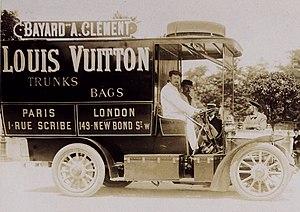
[Collection Jules Beau. Photographie sportive]
Louis Vuitton Malletier est une maison française de maroquinerie de luxe, mais également de prêt-à-porter depuis l'aube des années 2000, fondée en 1854 par le malletier, plus tard maroquinier, Louis Vuitton dont l'œuvre est poursuivie par ses descendants. Louis Vuitton Malletier est la première marque du groupe LVMH - Moët Hennessy Louis Vuitton fondé en 1987 par le rapprochement de la maroquinerie Vuitton et des Champagne Moët & Chandon, et propriété du milliardaire Bernard Arnault depuis 1989. Louis Vuitton a une présence mondiale, avec une forte présence au Japon depuis les années 2000.